Saft (company)

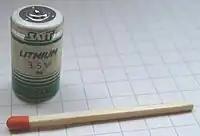
An old Saft ER14250 (½AA) lithium-thionyl chloride cell with a matchstick for scale.

The "Société des Accumulateurs Fixes et de Traction (Saft)" was founded in 1918, mainly by Victor Hérold, which since 1913 had been manufacturing batteries for the luggage carts that were used in railway stations and for the lighting of the locomotives from the Paris-Lyon-Marseille Company (PLM). In 1924, the company was partially listed on the Paris Bourse.